Genova (newspaper 1642–1684)

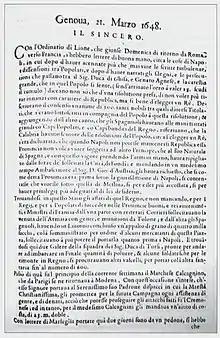
Issue of 21 March 1648

Genova (or "Di Genova") was a newspaper published in Genoa from 1642 to 1684. This newspaper had sometime additional titles: in a few issues the addition was Il Sincero, other issues had the additional title Il Botticelli, while two issues had only as title the year in Latin digits.